Telugu Academy

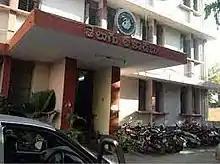
Telugu Academy offices in Hyderabad

A committee led by J. P. L. Gwynn was formed by the Andhra Pradesh government to "modernize" Telugu and make it the primary medium for administration and education in 1966 in light of the central government's decision to promote regional languages in the same fields. Based on the committee's recommendation and the central government's scheme, the state government created the Telugu Academy as a government institute for promoting Telugu in 1968. P. V. Narasimha Rao started chairing the Academy the same year, possibly being the inaugural holder of the role.